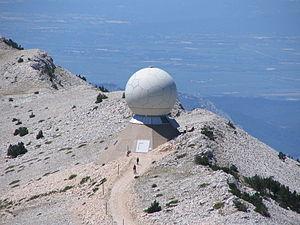
Le mont Ventoux est un sommet situé dans le département français de Vaucluse en région Provence-Alpes-Côte d'Azur. Culminant à 1 910 mètres, il fait environ 25 kilomètres de long sur un axe est-ouest pour 15 kilomètres de large sur un axe nord-sud. Surnommé le Géant de Provence ou le mont Chauve, il est le point culminant des monts de Vaucluse et le plus haut sommet de Vaucluse. Son isolement géographique le rend visible sur de grandes distances. Il constitue la frontière linguistique entre le nord et le sud-occitan.